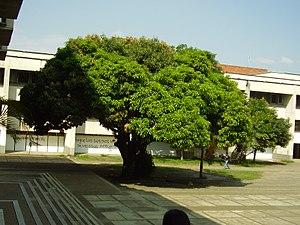
L'université du Valle est une université publique et départementale basée dans la ville de Cali, dans le département de Valle del Cauca, en Colombie. Elle est la plus grande université du sud-ouest du pays par son nombre d'étudiants : plus de 30 000. L'université a été créée par le décret nᵒ 12 de 1945 par le conseil général sous le nom d’université technique de Valle del Cauca sous l'impulsion de Tulio Ramirez Rojas et Severo Reyes Gamboa.